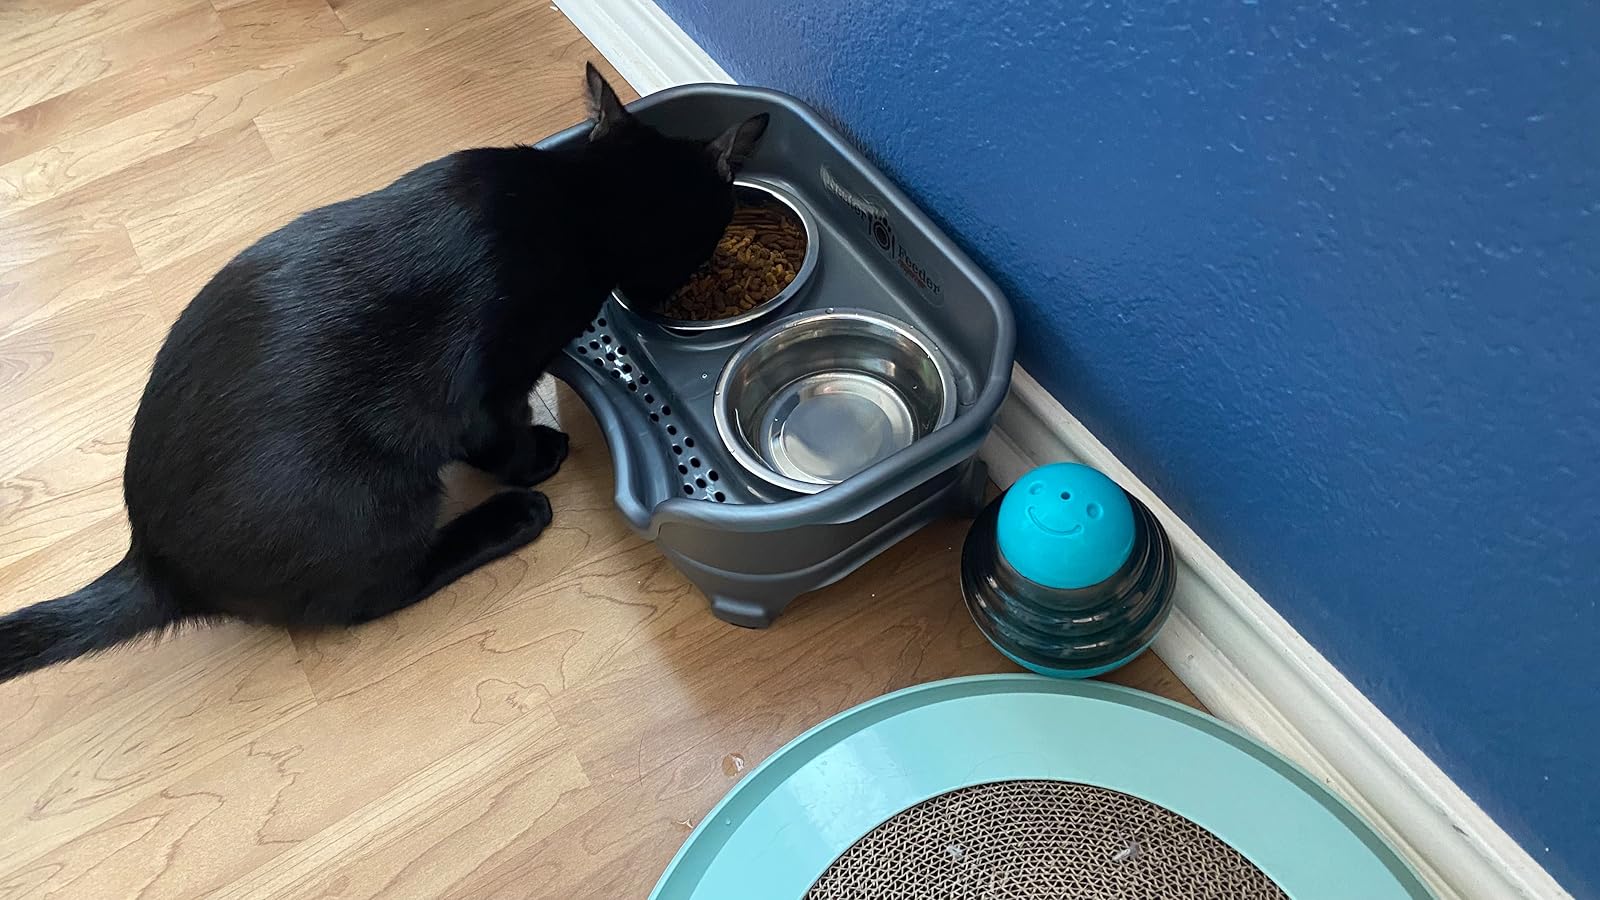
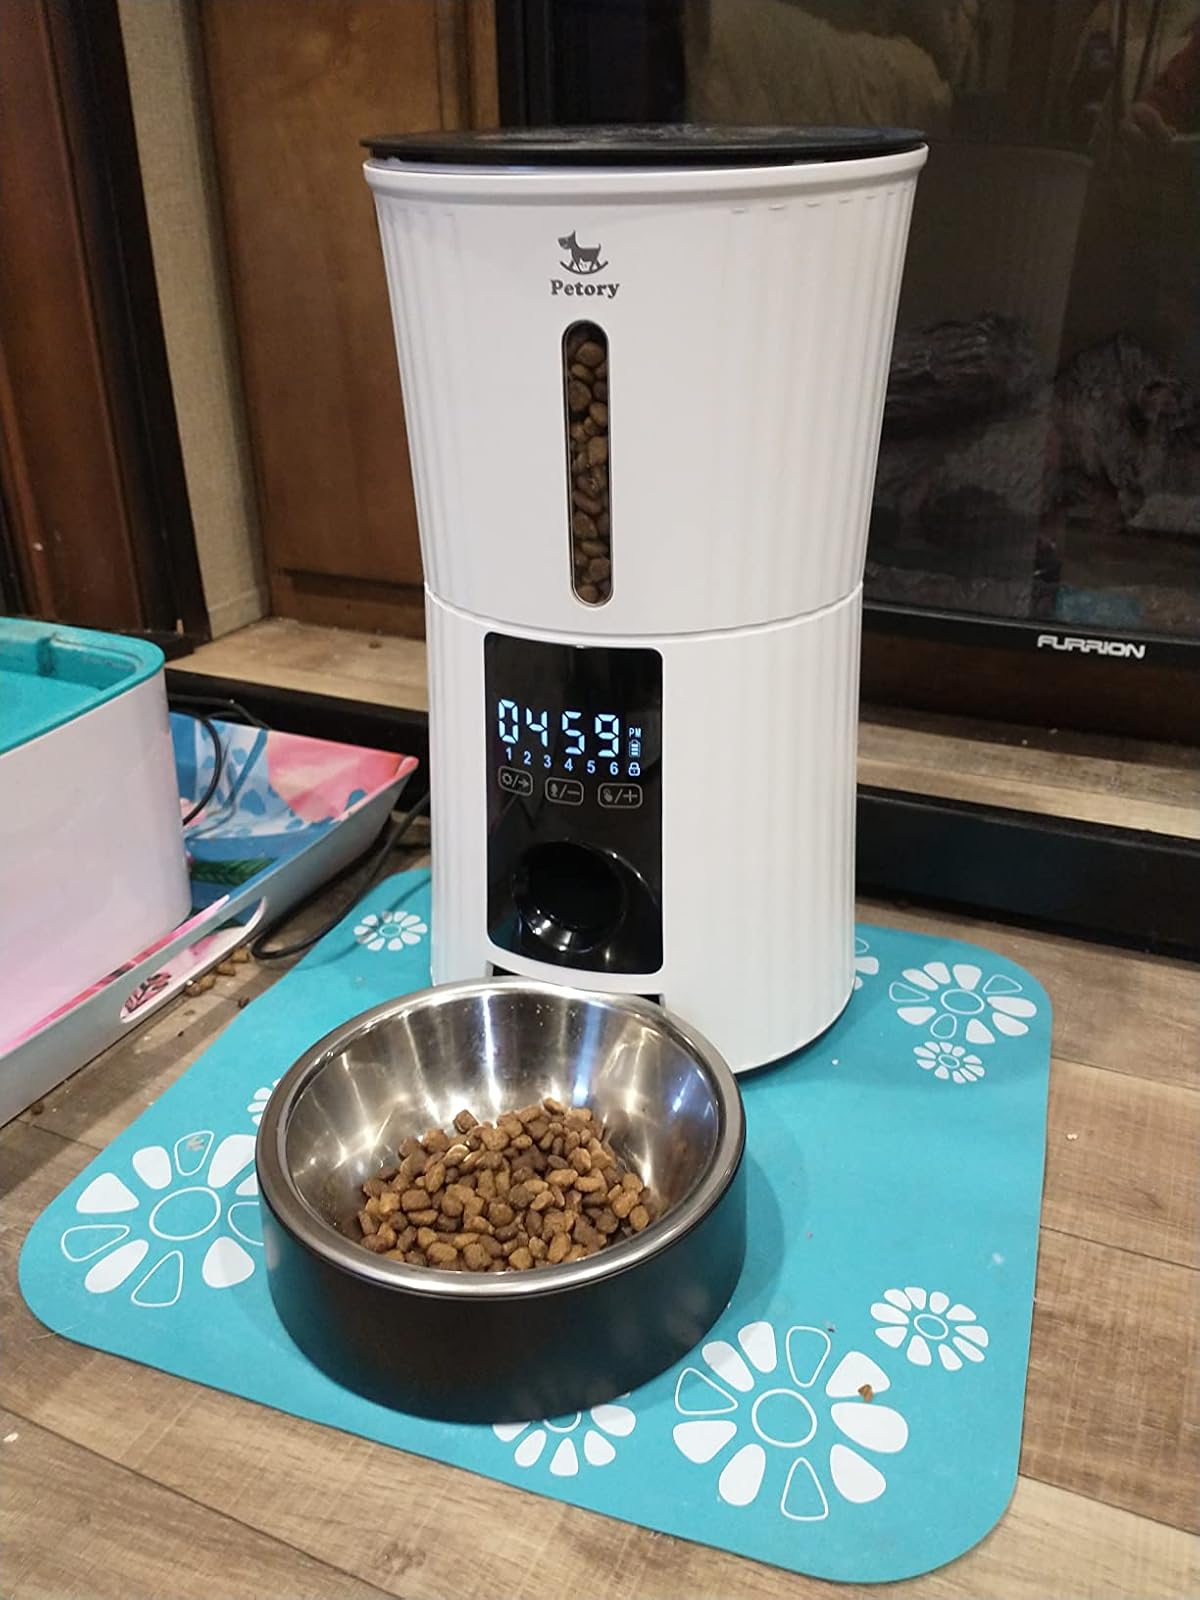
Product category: items_feeder
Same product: no